Vincent Speranza

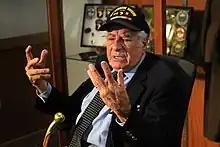
Speranza in 2020

In 1943, after graduating from high school, Speranza enlisted in the United States Army. He had tried to join at the age of 16, but had to wait until he was 18. Speranza was sent to Camp Upton in New York City where he stayed until being sent to Fort Benning in Georgia where he trained for the infantry with the 87th Infantry Division, later volunteering for the Parachute Infantry, which he joined after completing a stint in Parachute School.